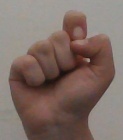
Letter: fa